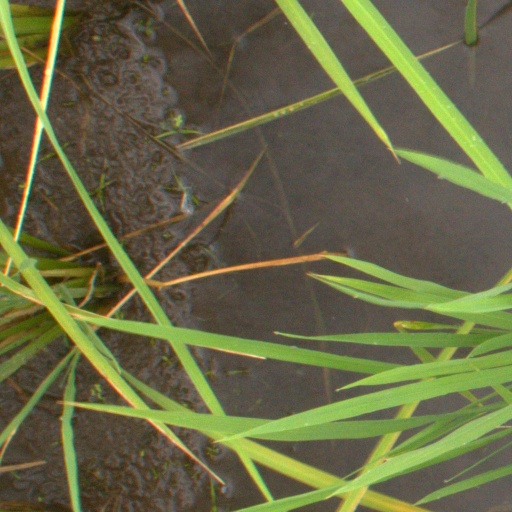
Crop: rice